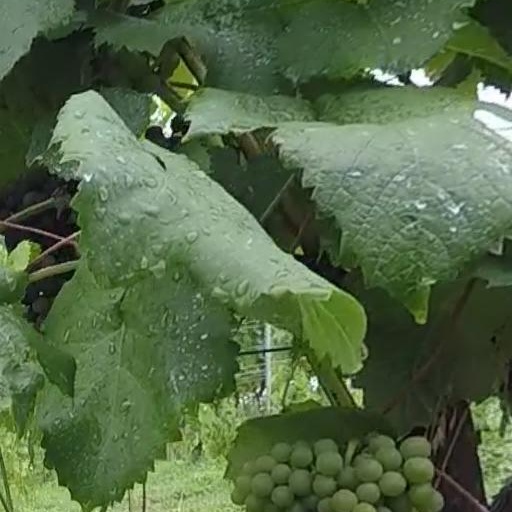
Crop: grape